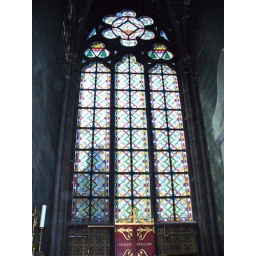
Stained glass window in Notre Dame, Paris